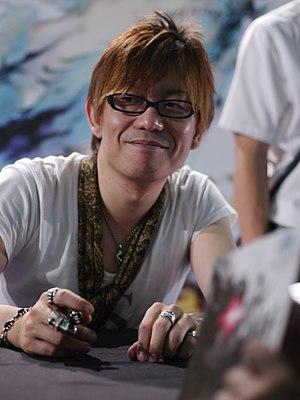
Naoki Yoshida, aussi connu sous le surnom de Yoshi-P, est un producteur de jeu vidéo japonais, réalisateur et concepteur travaillant pour Square Enix. Il est principalement connu pour son travail sur les jeux de rôle massivement multijoueur, comme chef de planning sur Dragon Quest X, et en tant que réalisateur et producteur de Final Fantasy XIV: A Realm Reborn.